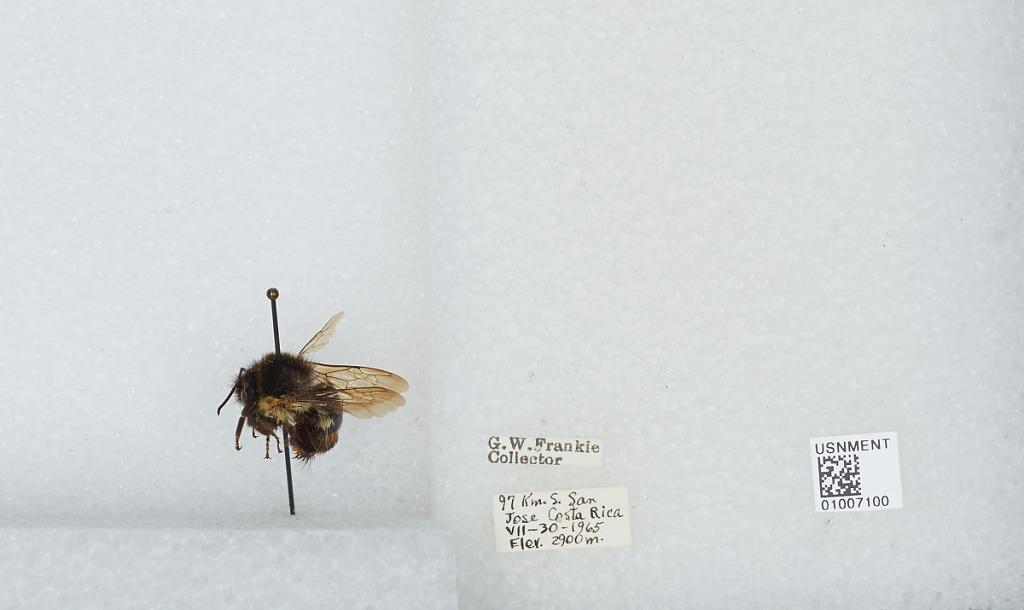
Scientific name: Bombus (Pyrobombus) ephippiatus (Say)
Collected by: G. Frankie
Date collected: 1965-7-30
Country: Costa Rica
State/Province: San Jose
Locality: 97 kilometers south of San Jose
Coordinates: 9.5175, -84.0253